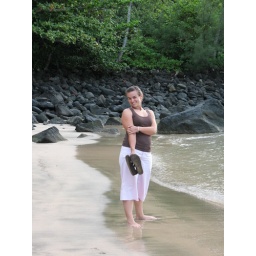
Jill in the water at the end of the road haha!